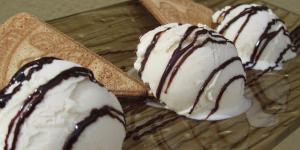
helado de crema americana tradicional